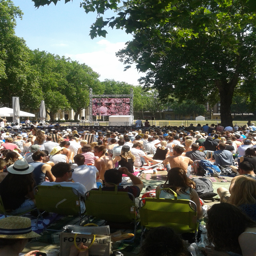
the crowds at big screen gathered to watch a city